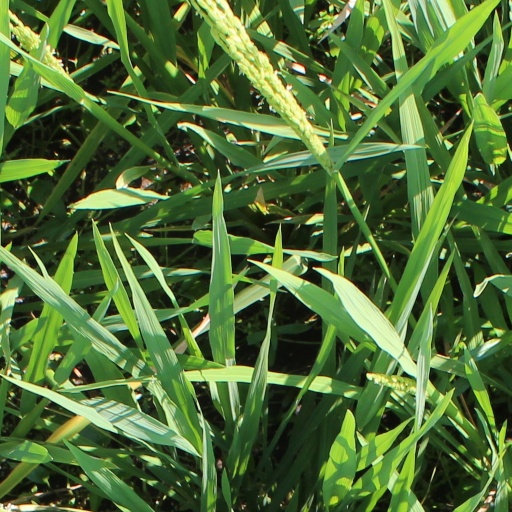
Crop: rice